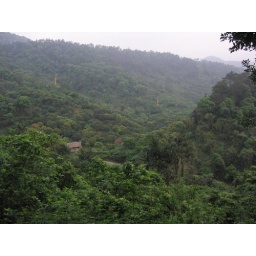
small house in the mountain